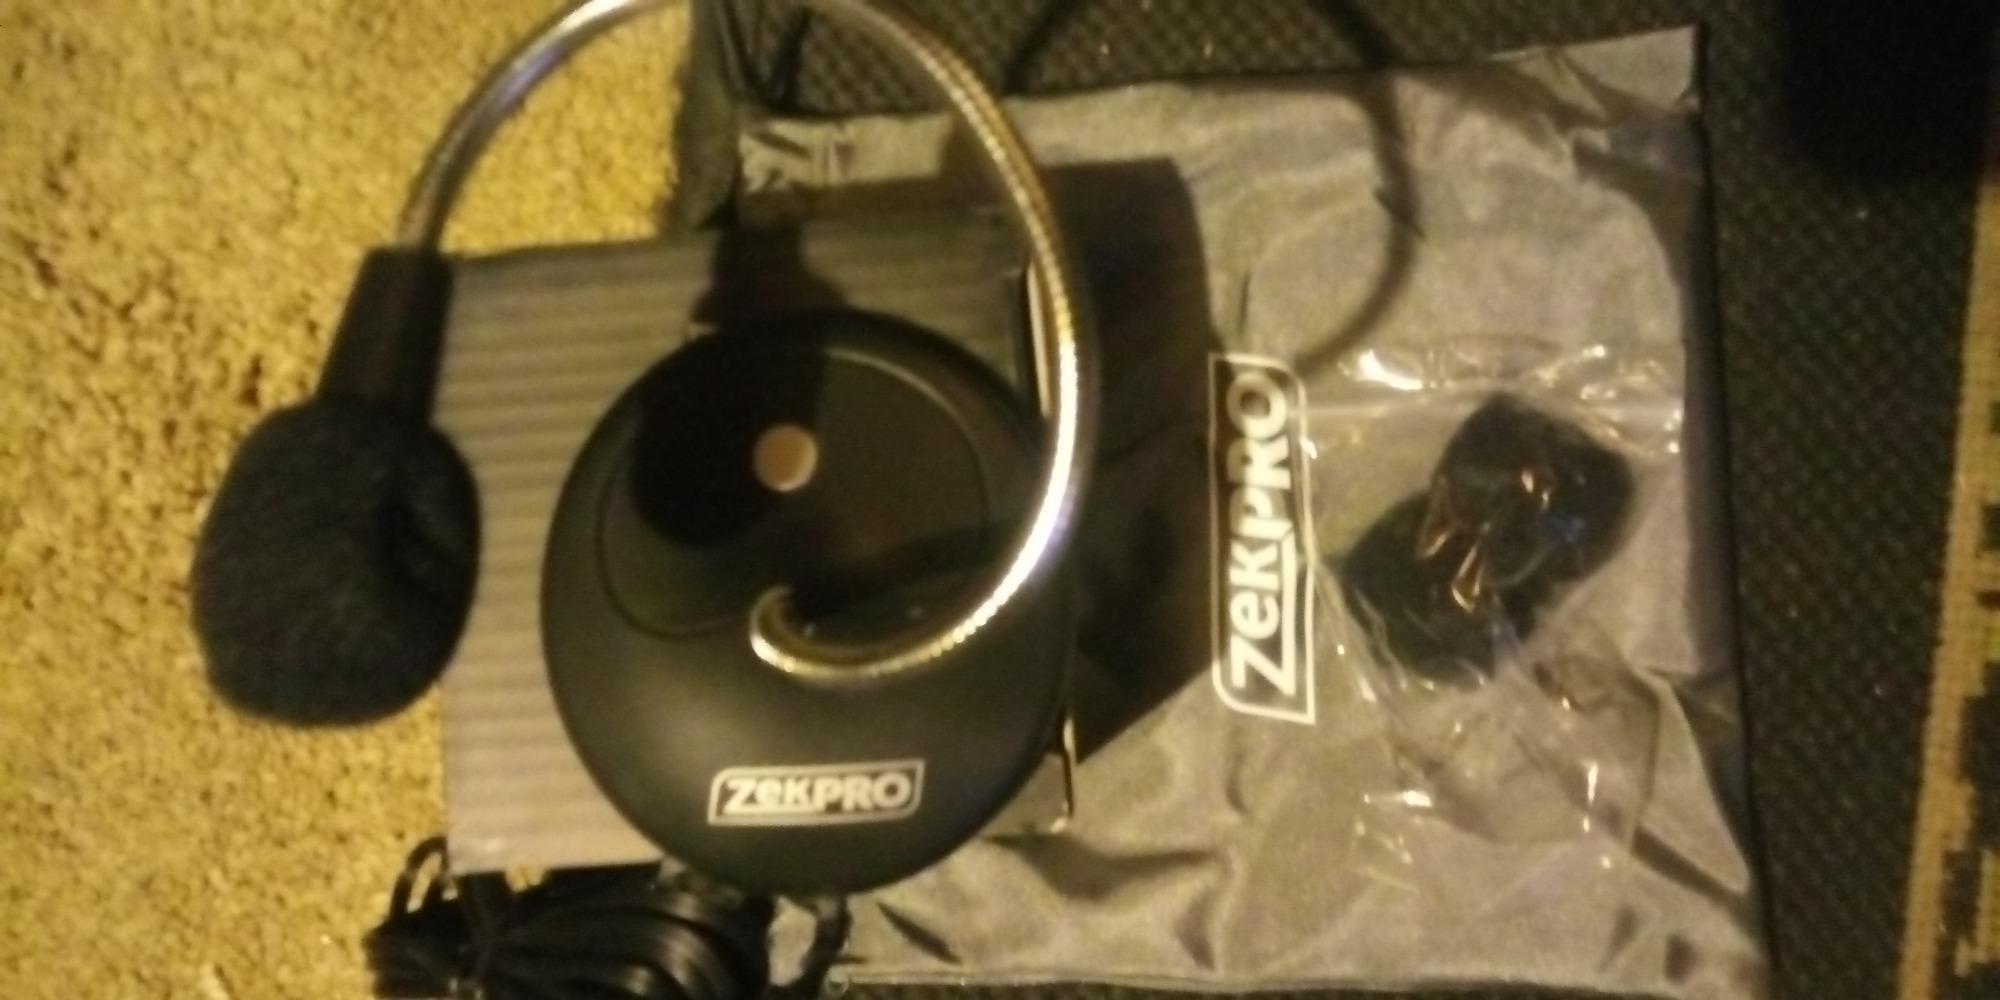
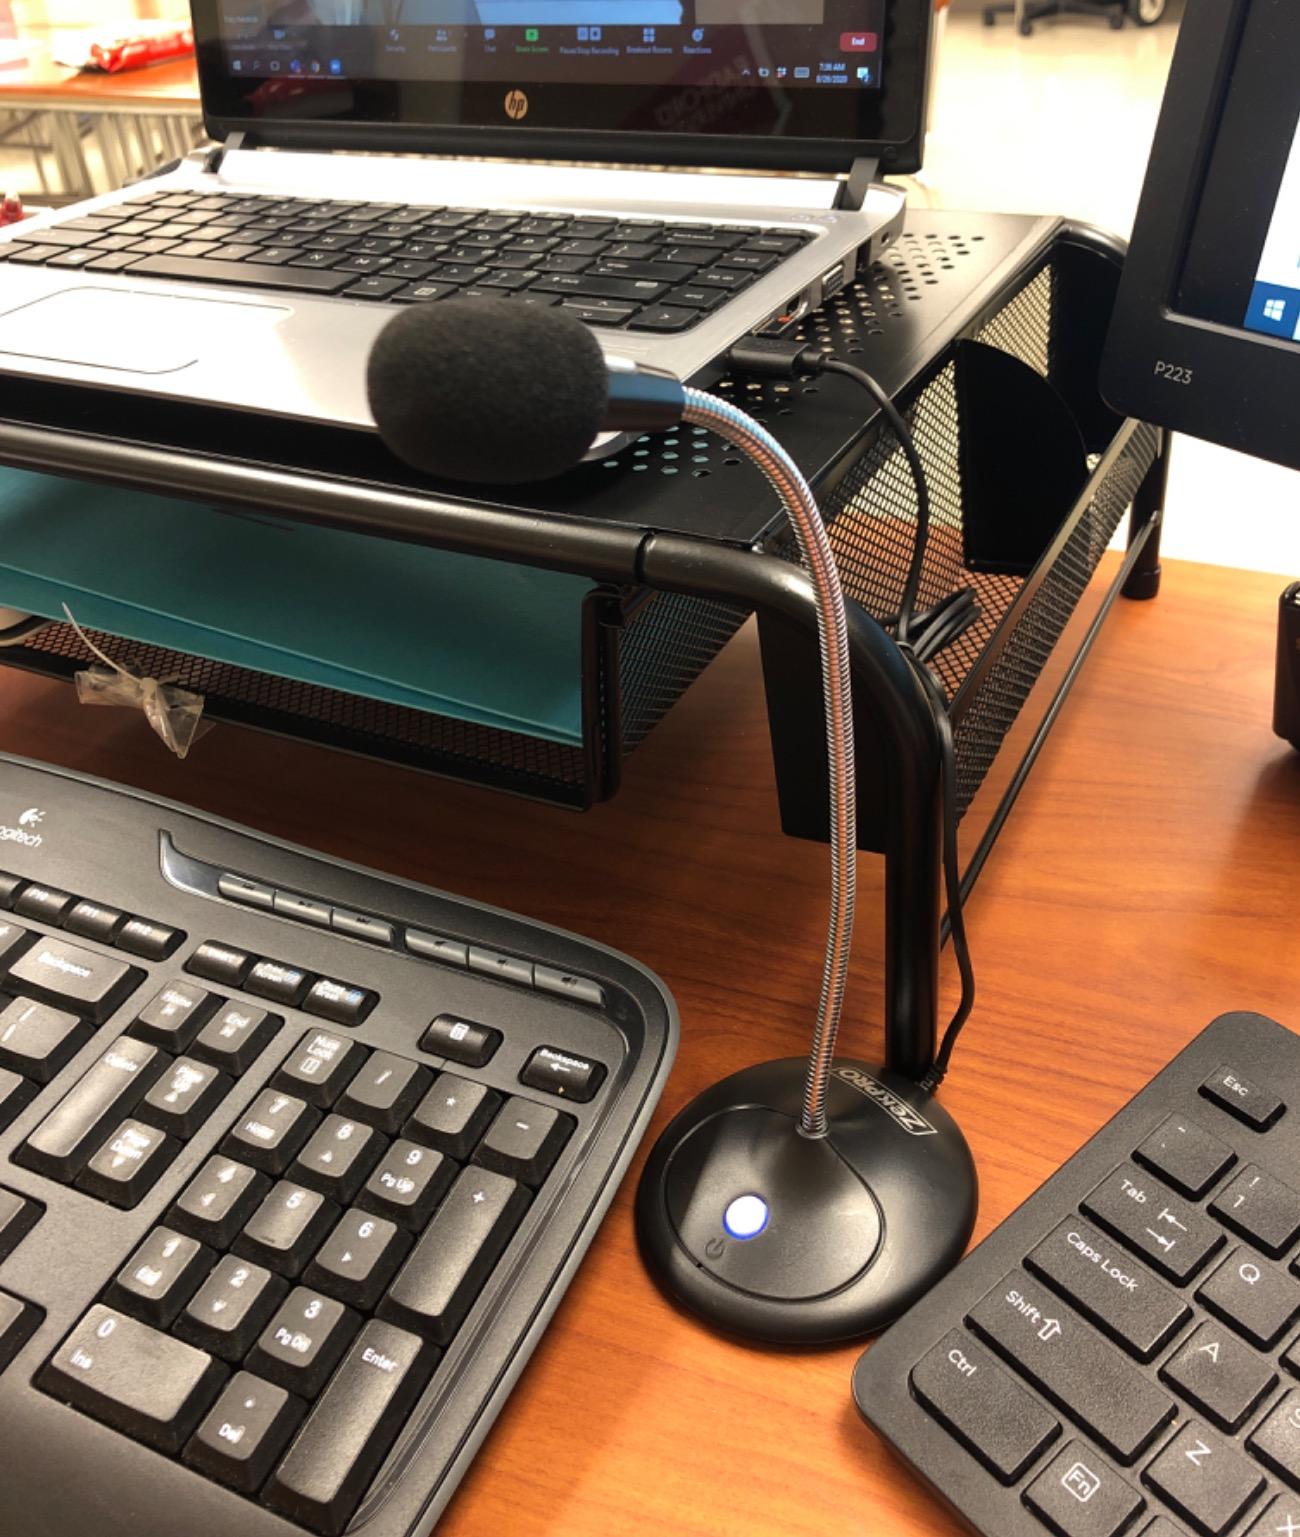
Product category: microphone
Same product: yes